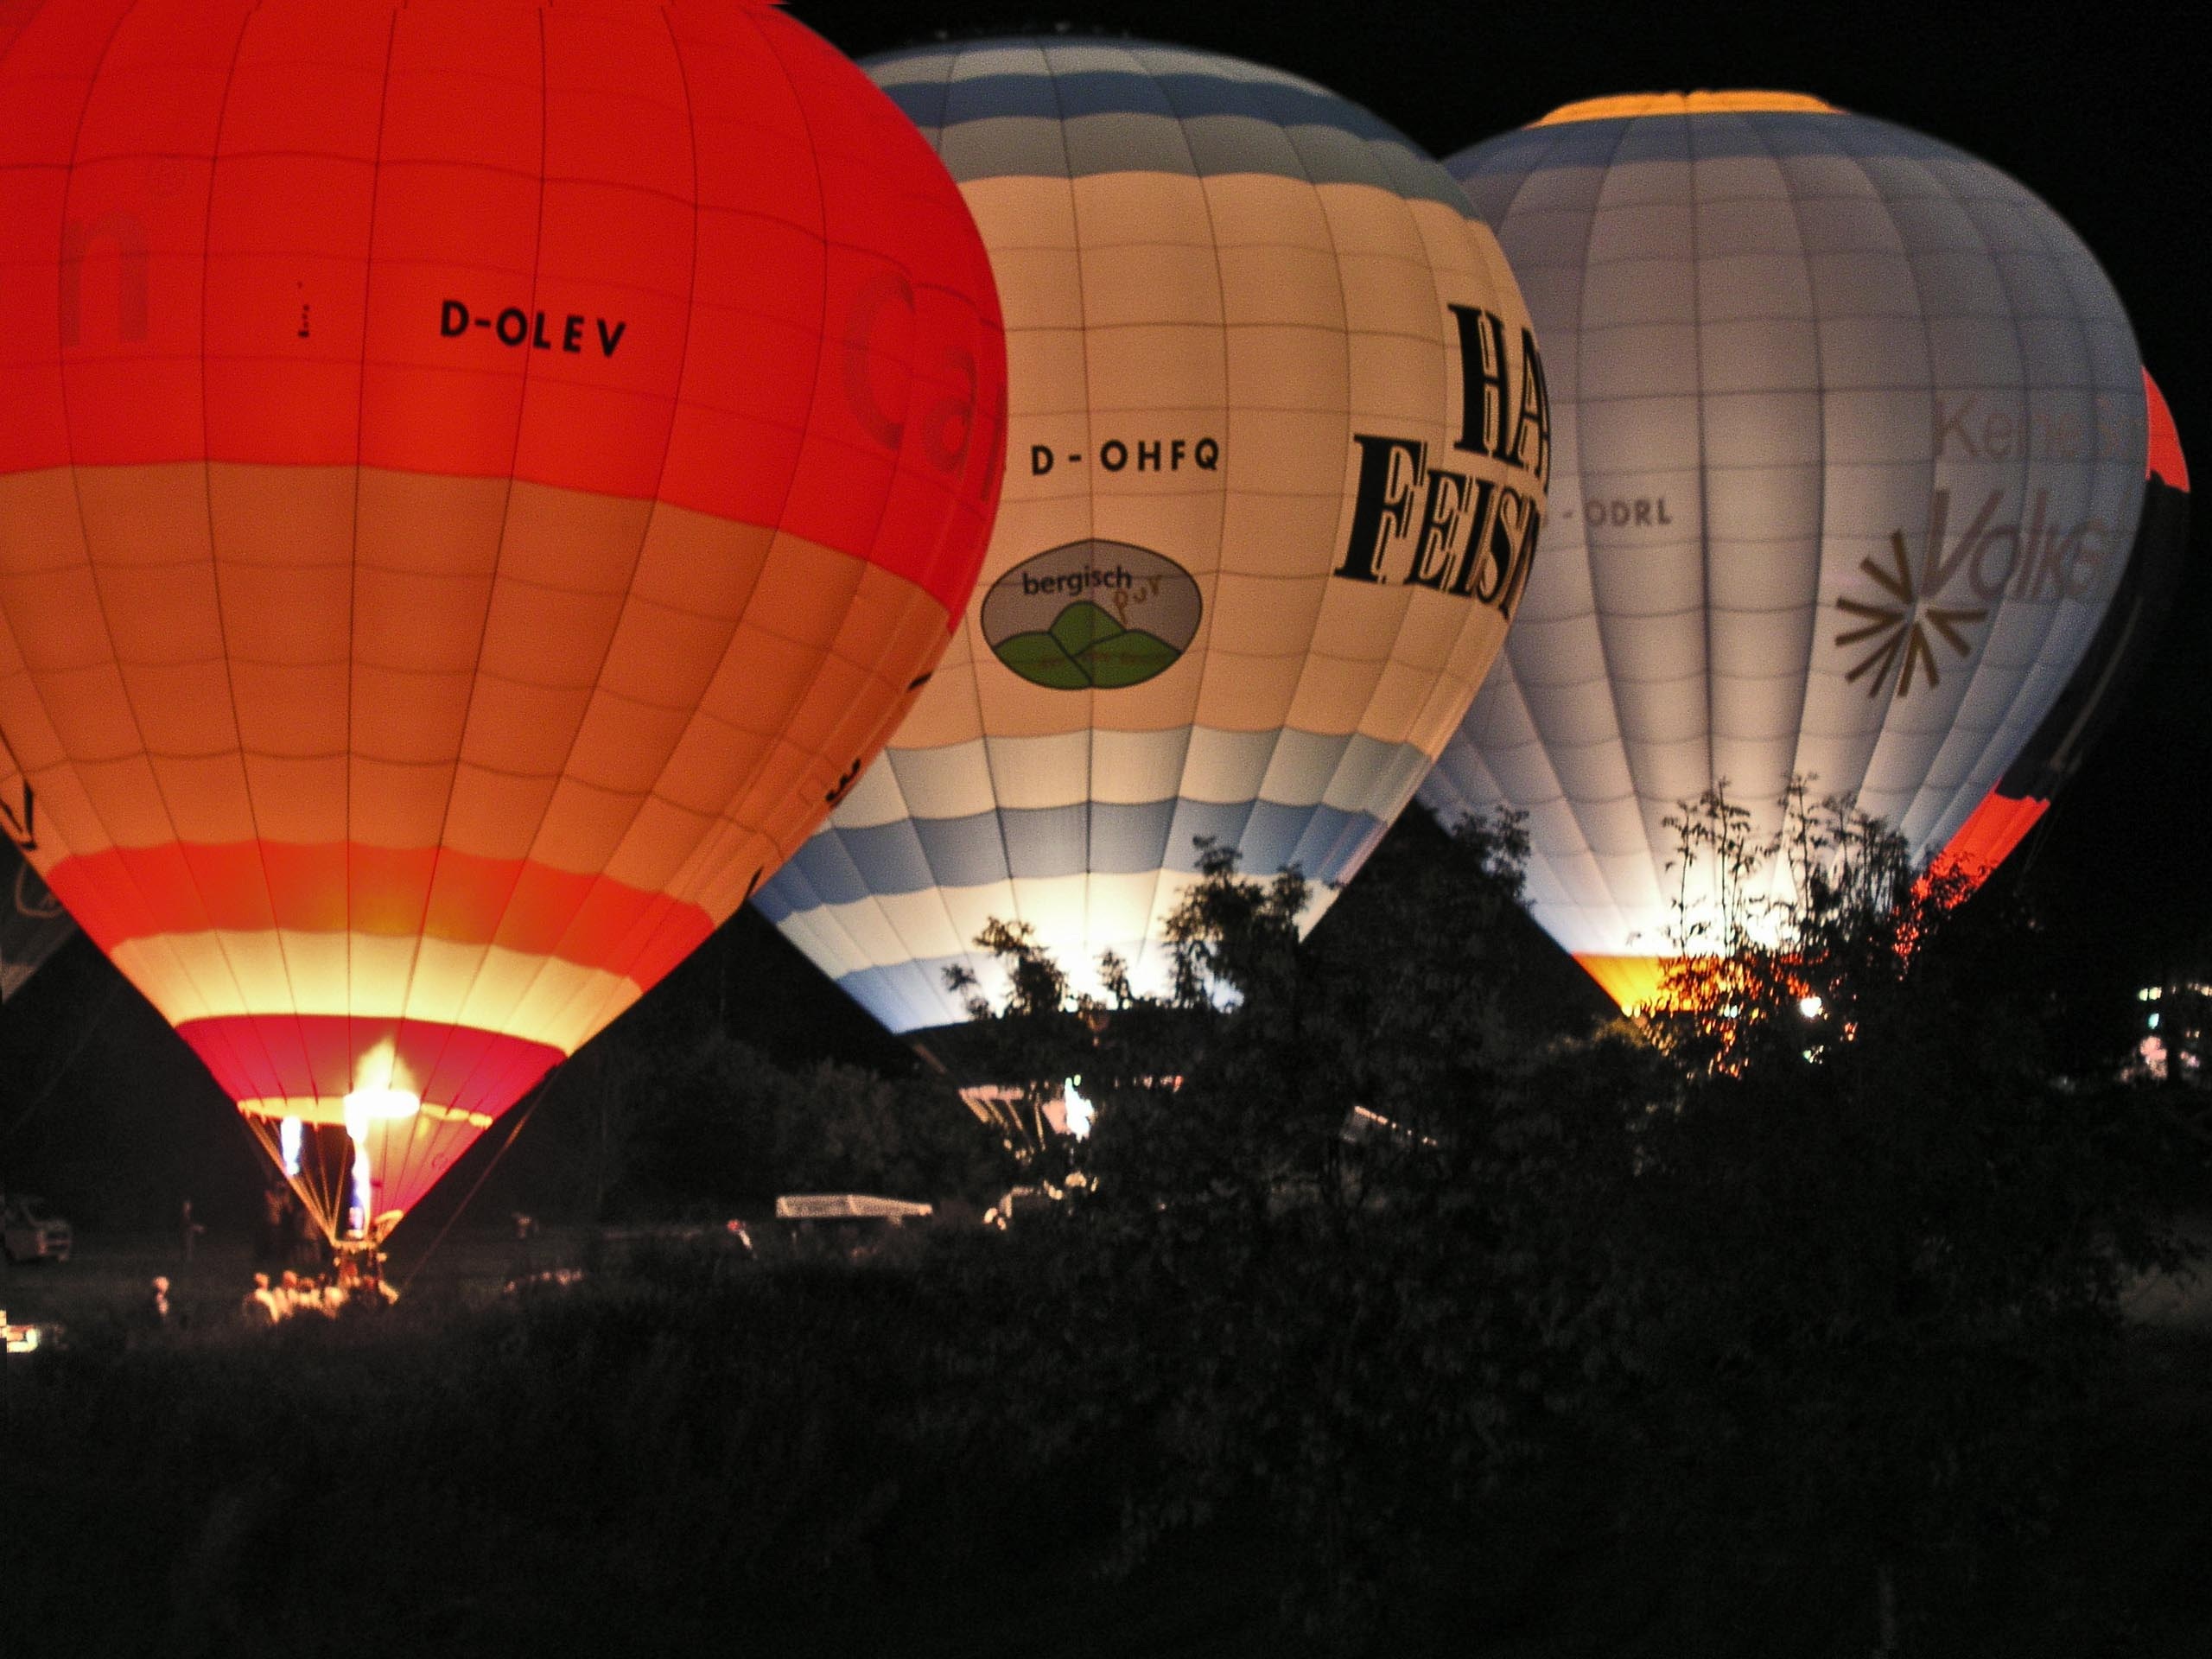
night, balloon, hot air balloon, advertising, aircraft, vehicle, color, romance, toy, hot air ballooning, atmosphere of earth, balon shine, balonfahrt